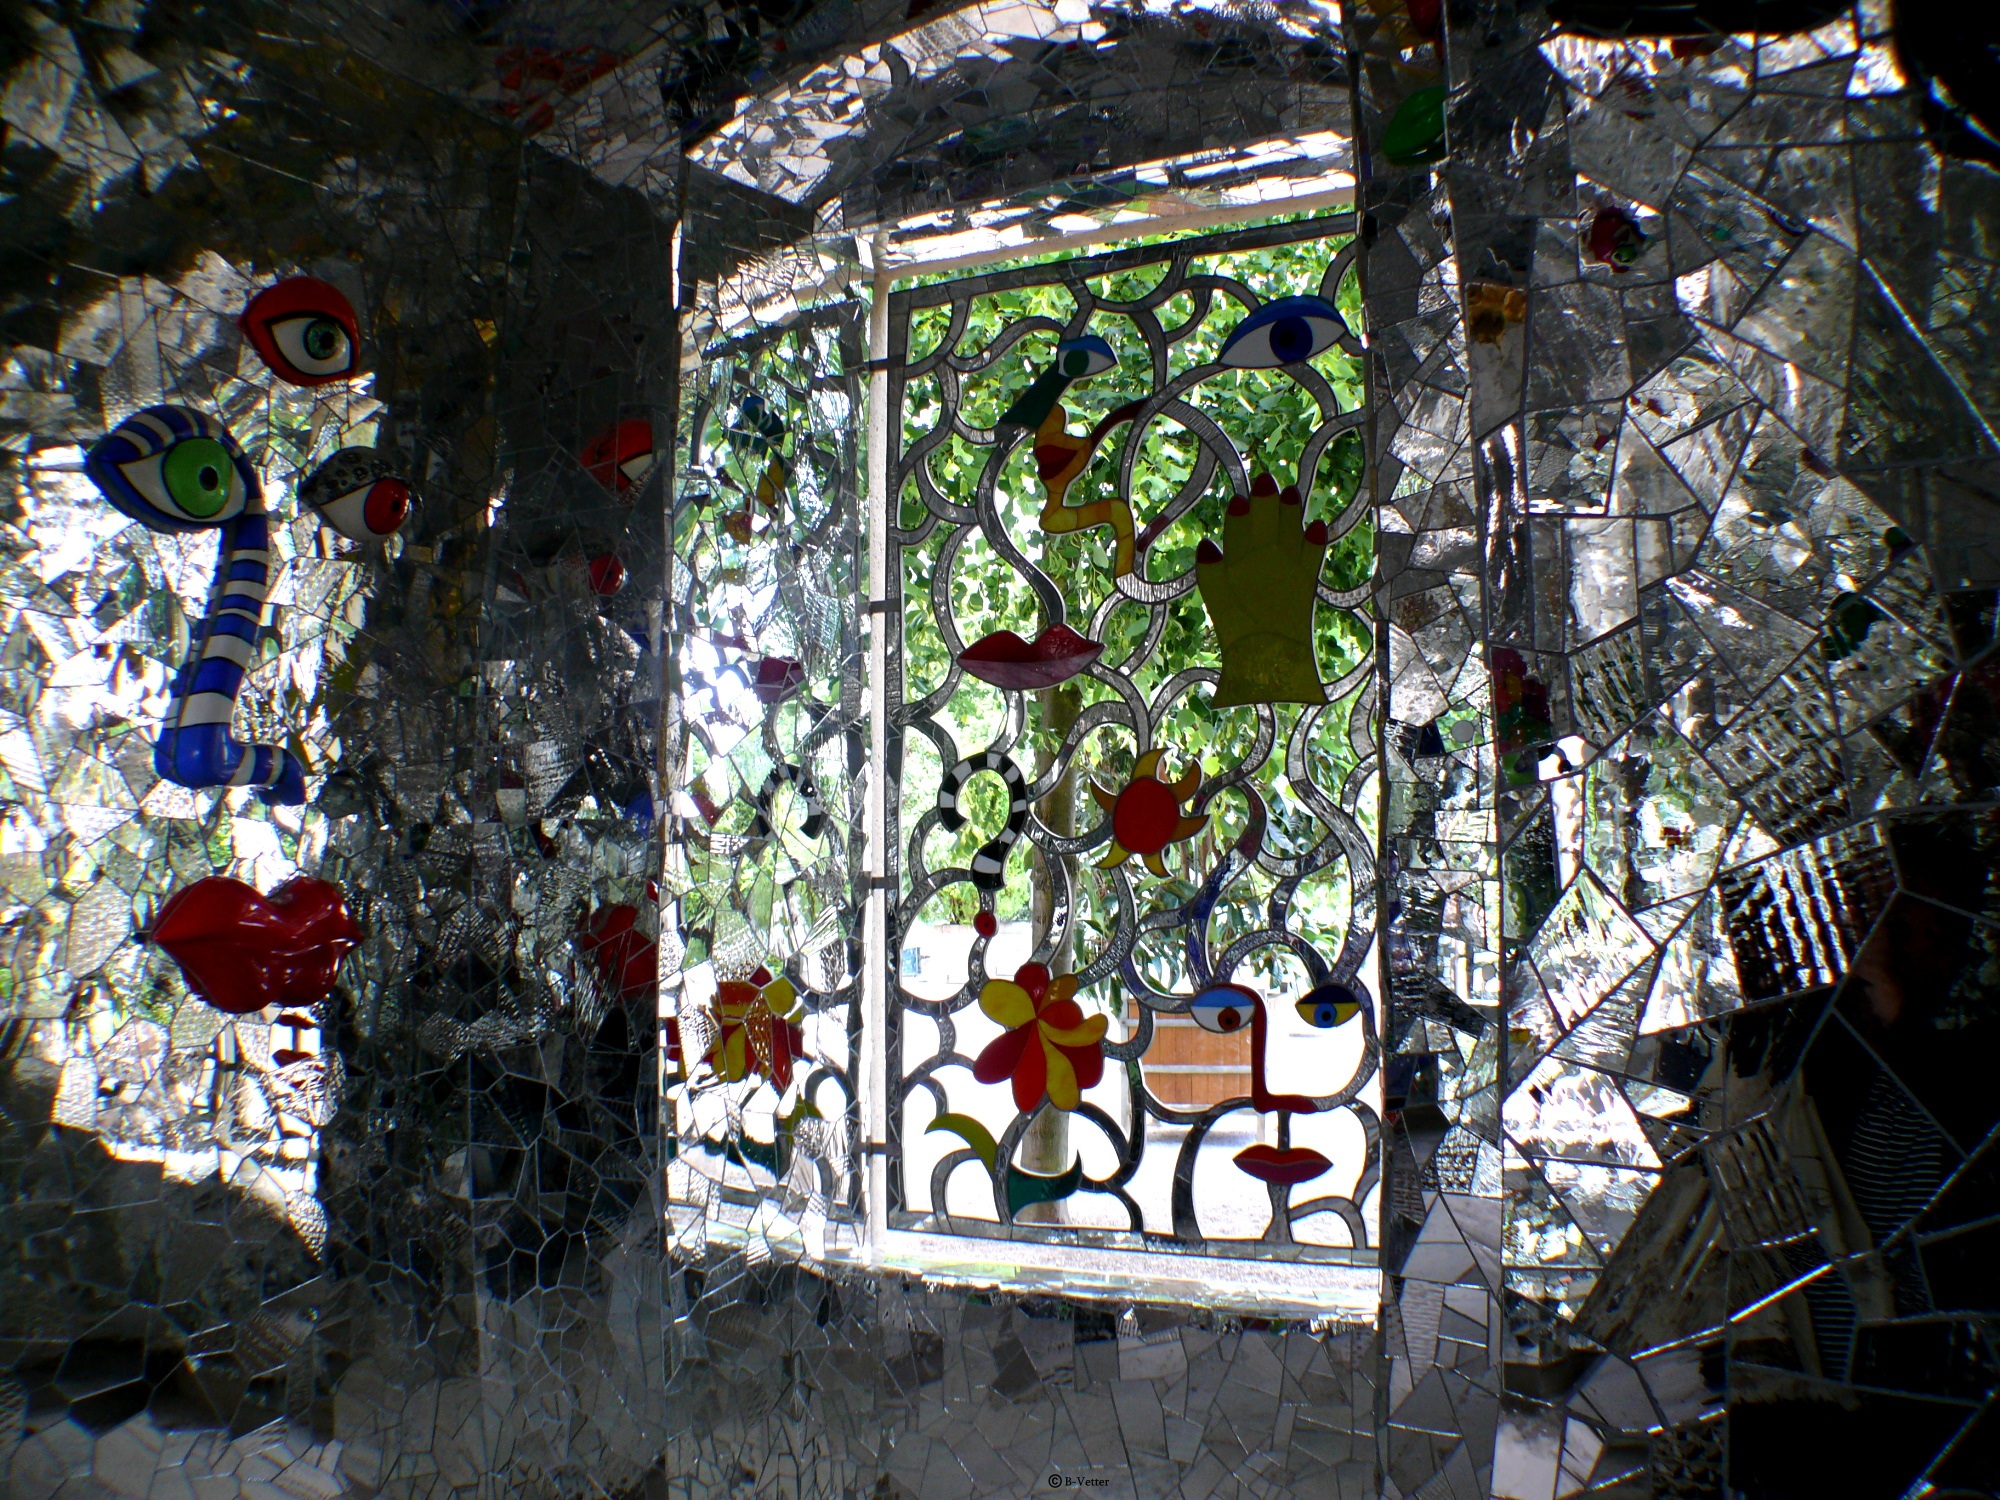
flower, window, glass, colorful, art, mosaic, shrine, glass mosaic, shine through, urban area